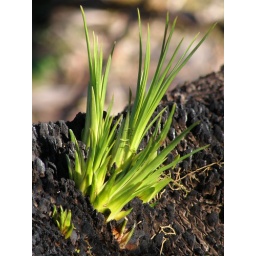
Border Ranges National Park. Looks like a fire went through in the summer, many grass trees were reshooting.